Xinjiang (historical area)

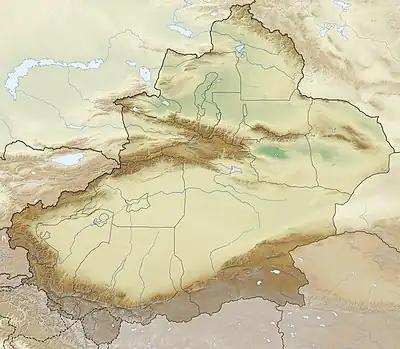
Map of Modern Xinjiang

Xinjiang (新疆; Uyghur: شىنجاڭ), alternatively romanized as Sinkiang, is an area located in Central Asia, between 73 ° 5 'to 96 ° 4' east and 35 ° 5 'and 49 ° north, in total 1,660,000 square km, sharing borders with Mongolia, Russia, Kazakhstan, Kyrgyzstan, Tajikistan, Afghanistan, India, Pakistan and China's Tibet Autonomous Region, Qinghai Province and Gansu Province. This region has been called Western Regions in China's history and is currently known as China's Xinjiang Uyghur Autonomous Region, a provincial-level jurisdiction.